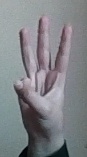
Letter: thaa